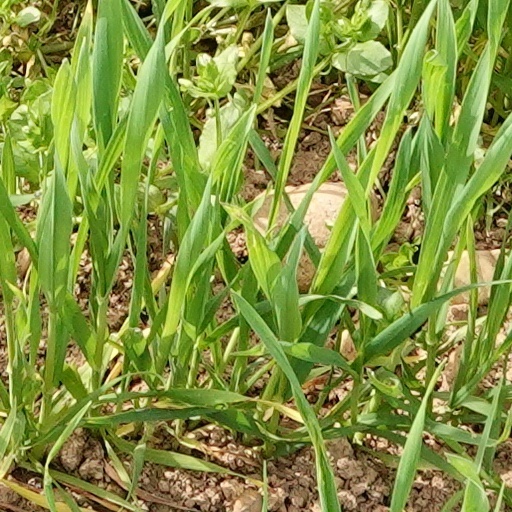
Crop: wheat